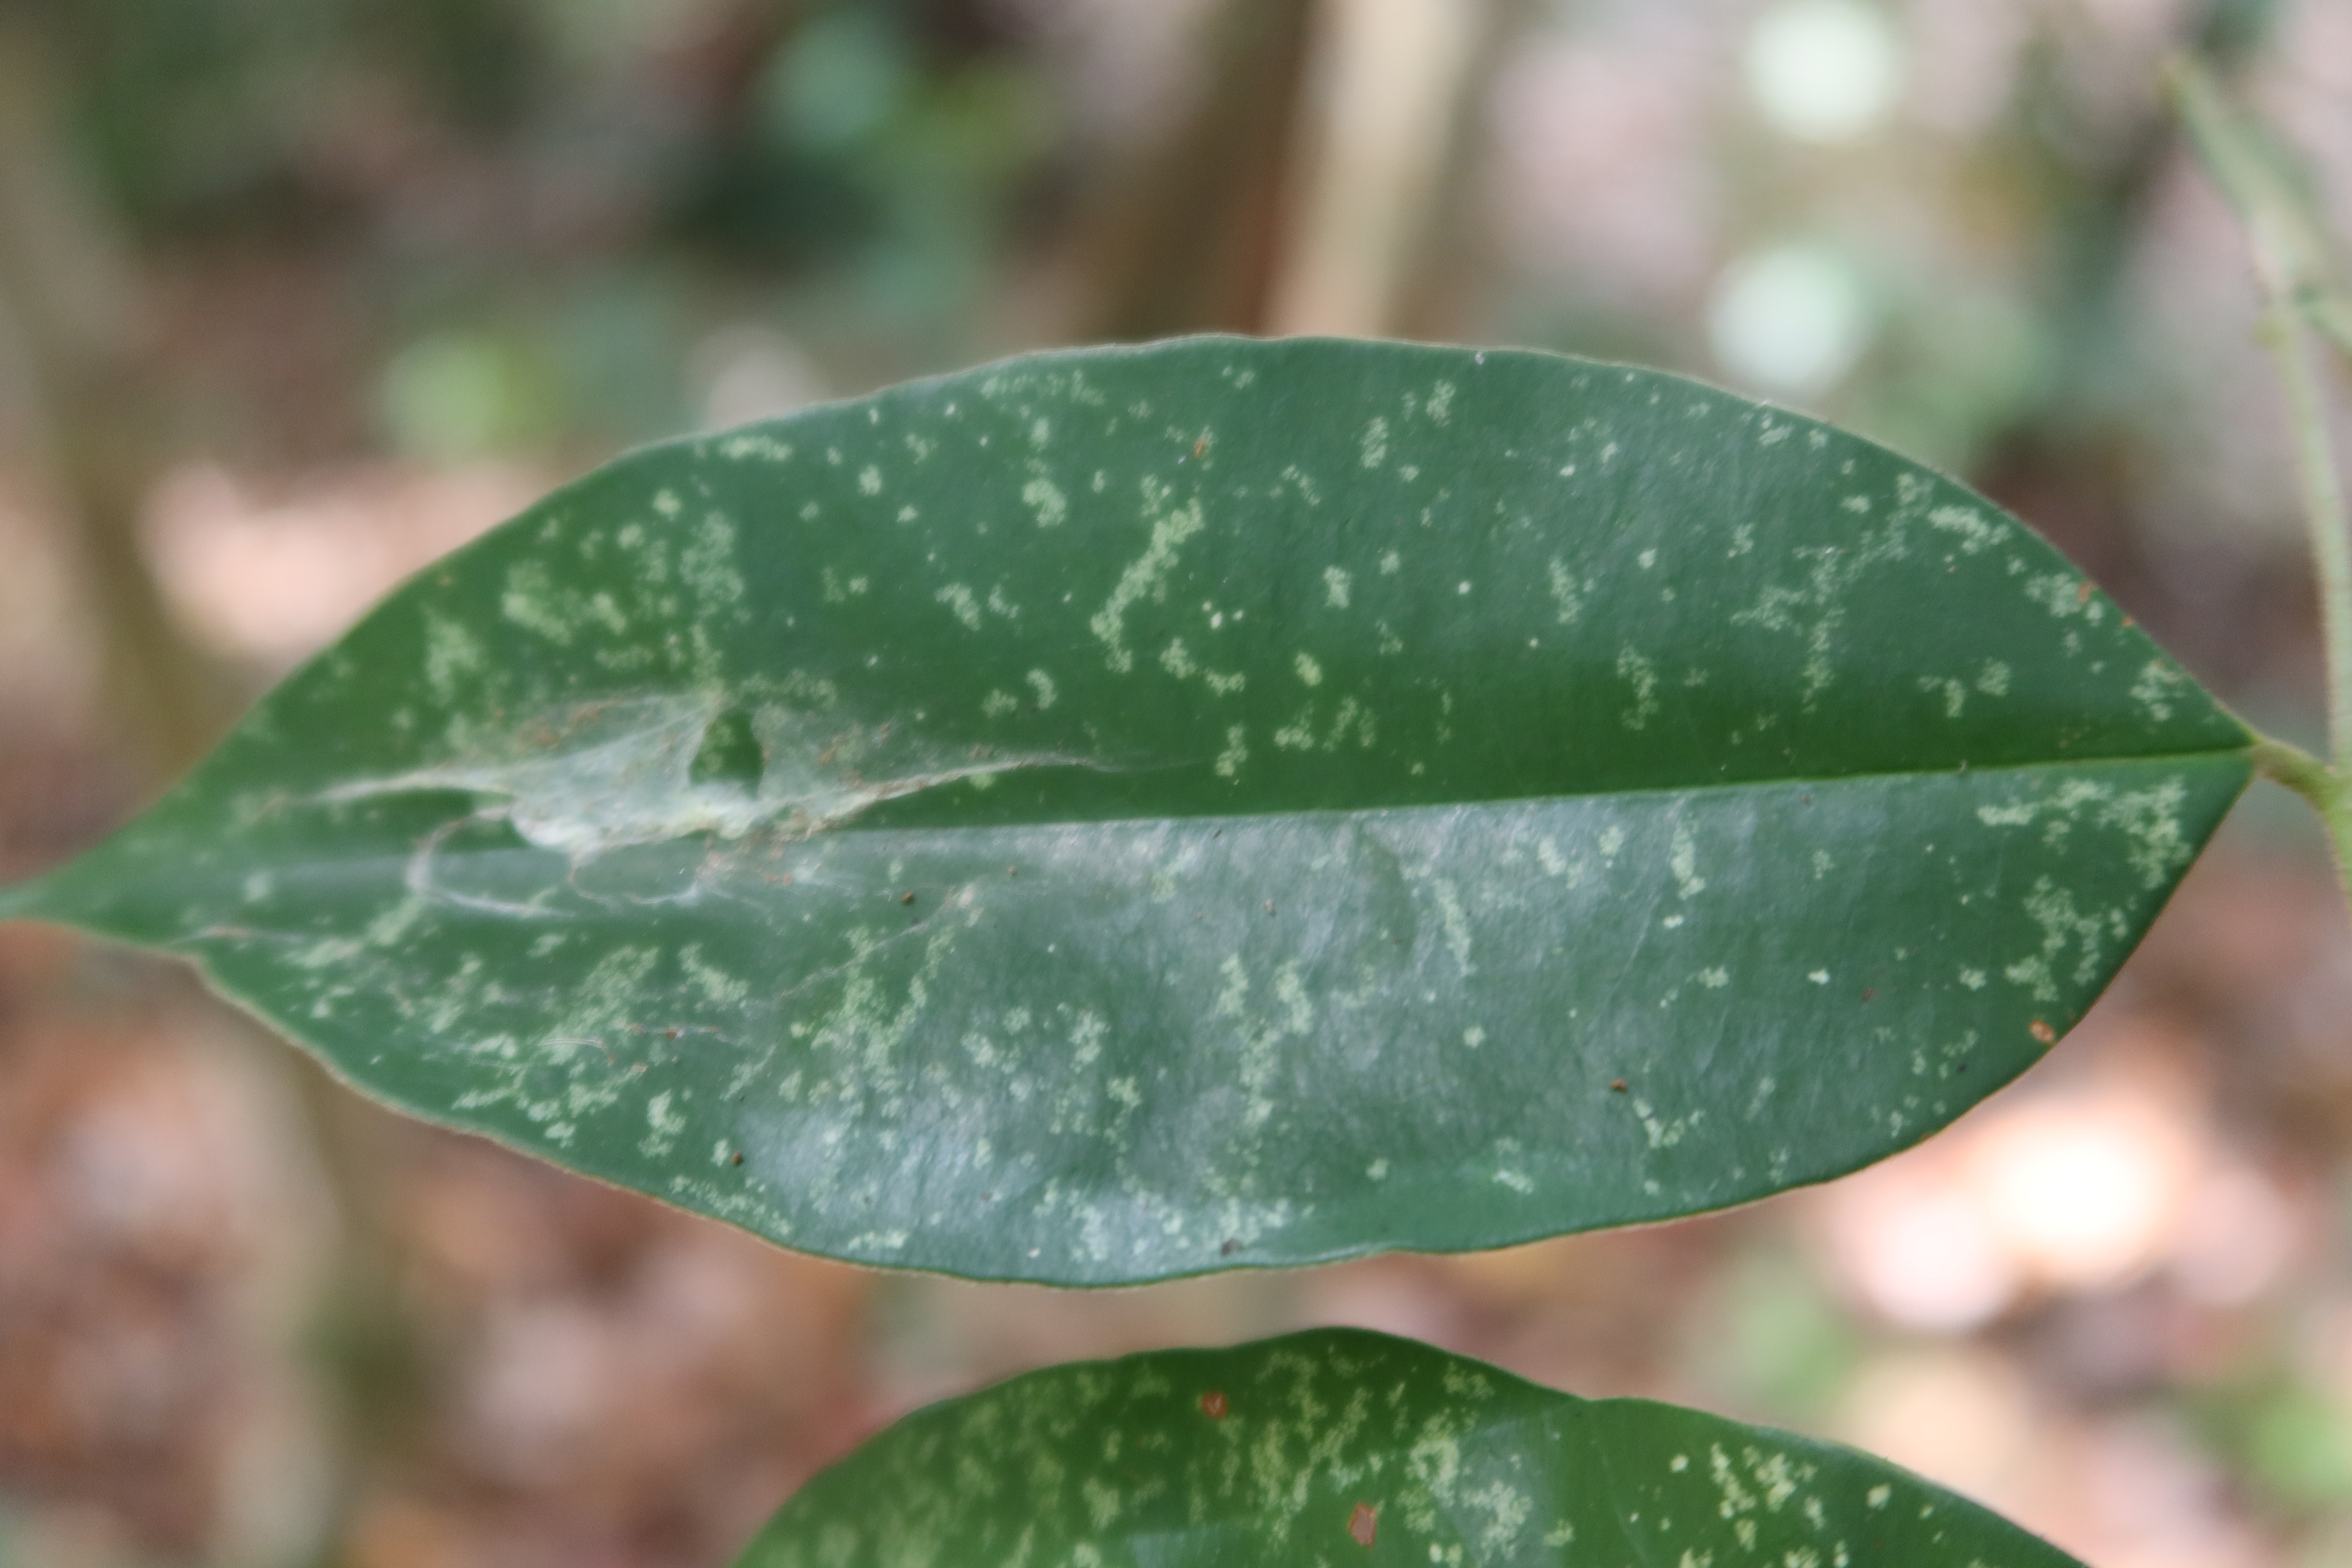
Label: Spiders